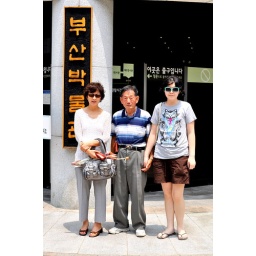
look how i tower over my mom and dad's dad. i was pretty much the tallest female in korea.